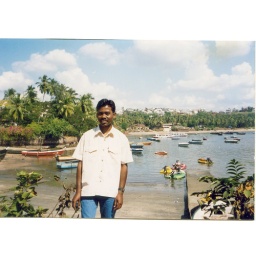
You can watch people riding water bike in Dona Palua beach.